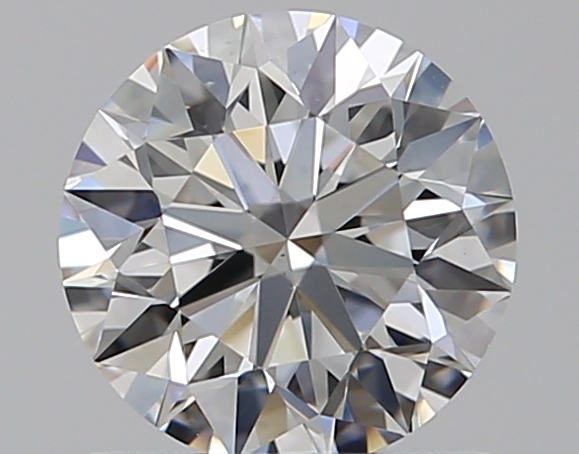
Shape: round
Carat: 0.8
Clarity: VS2
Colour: F
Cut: EX
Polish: EX
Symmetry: EX
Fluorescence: F
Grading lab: GIA
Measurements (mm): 5.91 x 5.94 x 3.7